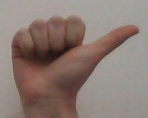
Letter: dhad